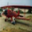
Label: airplane